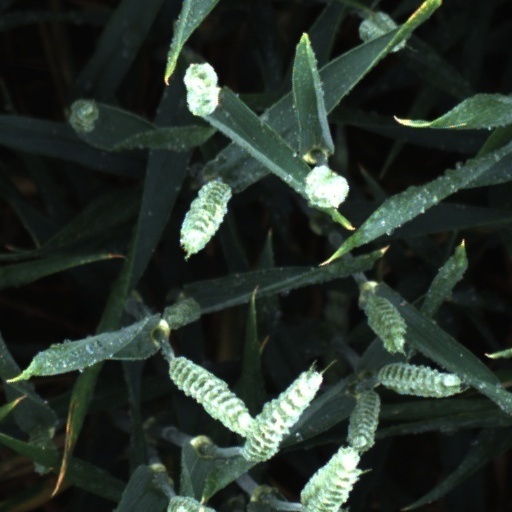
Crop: wheat